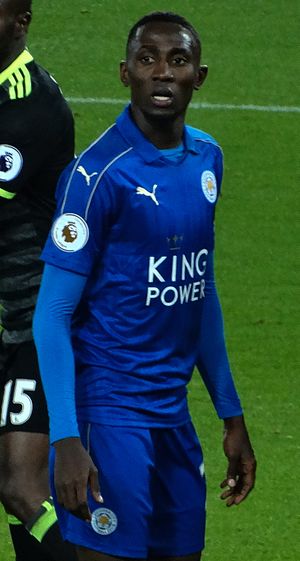
Wilfred Ndidi
Onyinye Wilfred Ndidi, er en nigeriansk fodboldspiller. Han spiller for Leicester City i England.